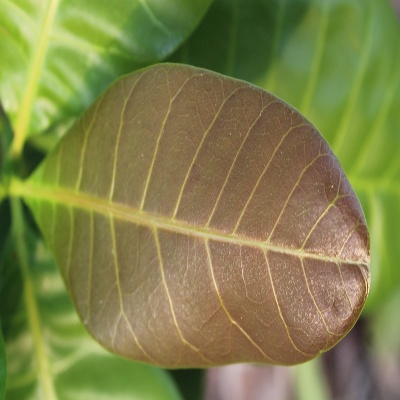
Crop: Cashew
Condition: healthy